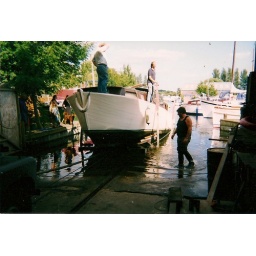
golden light in the craddle at classic boat shed brundall norfolk